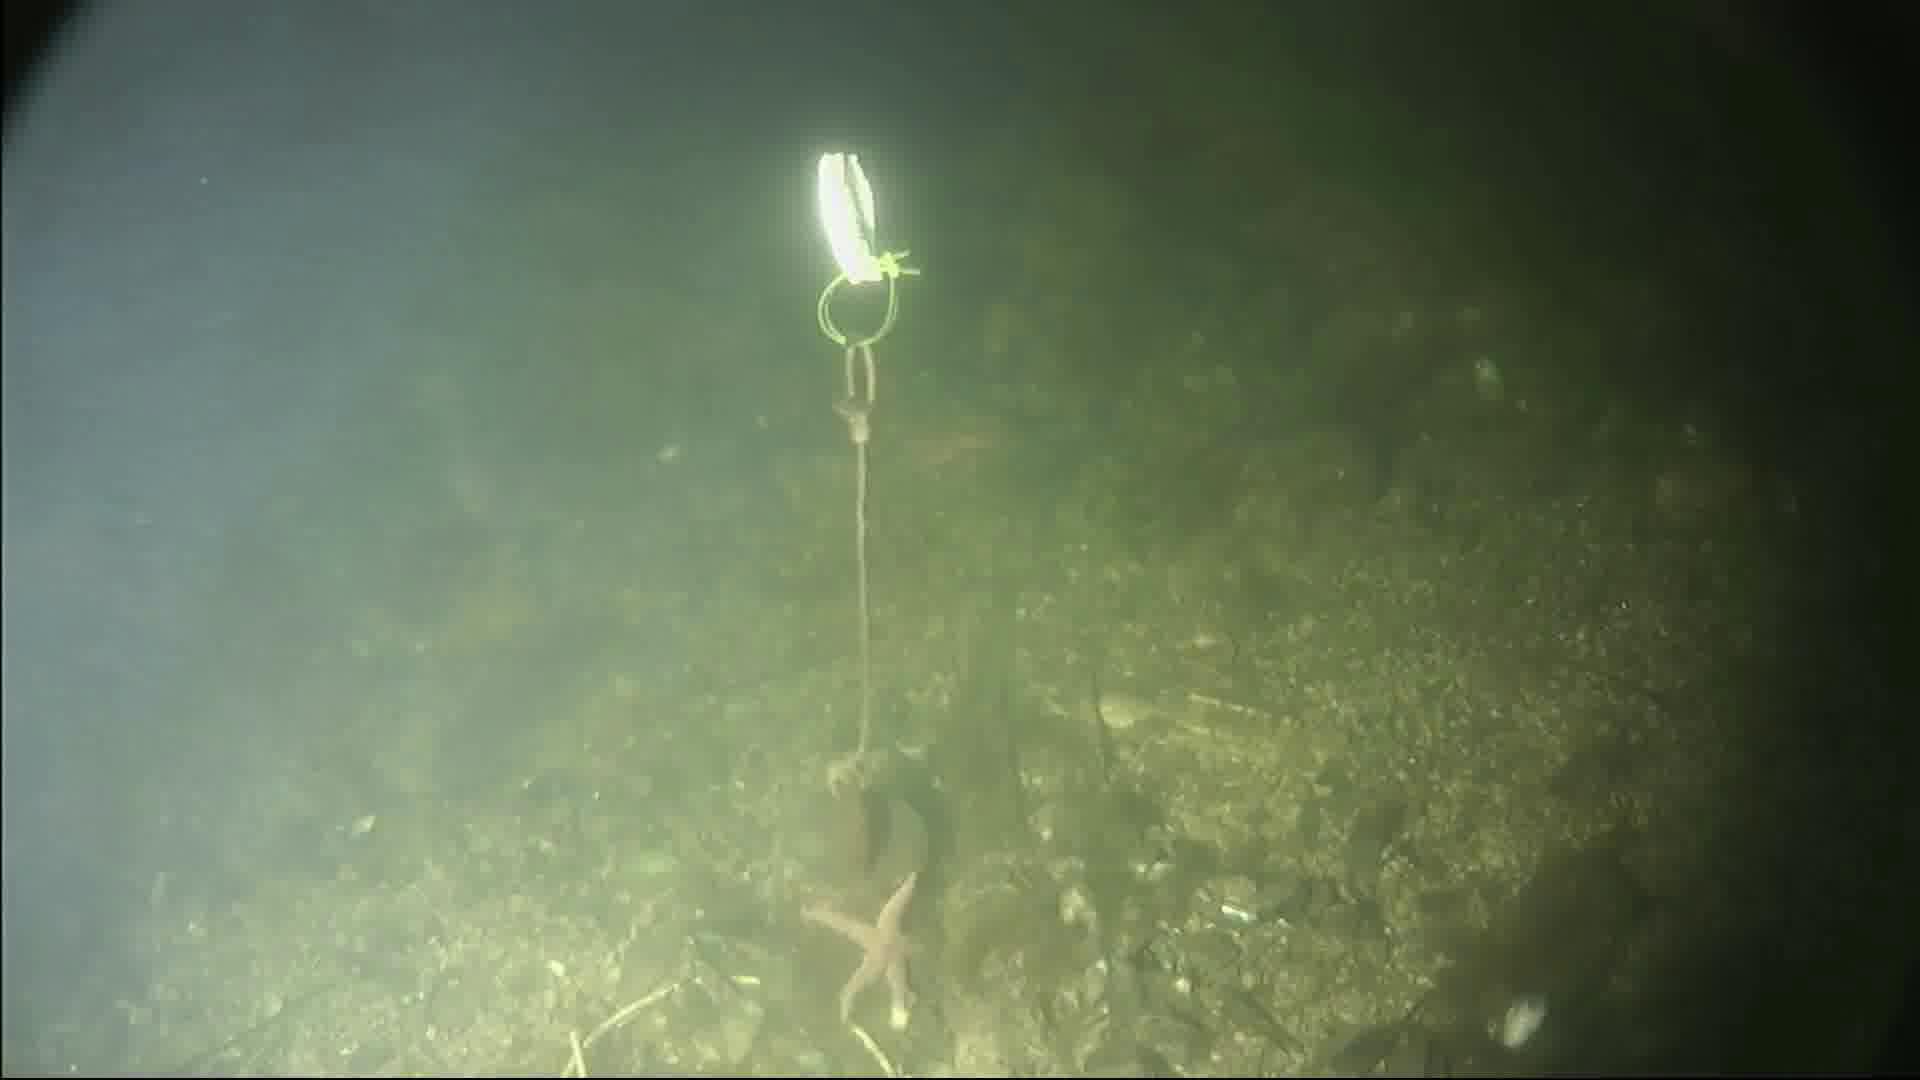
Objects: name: starfish
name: crab